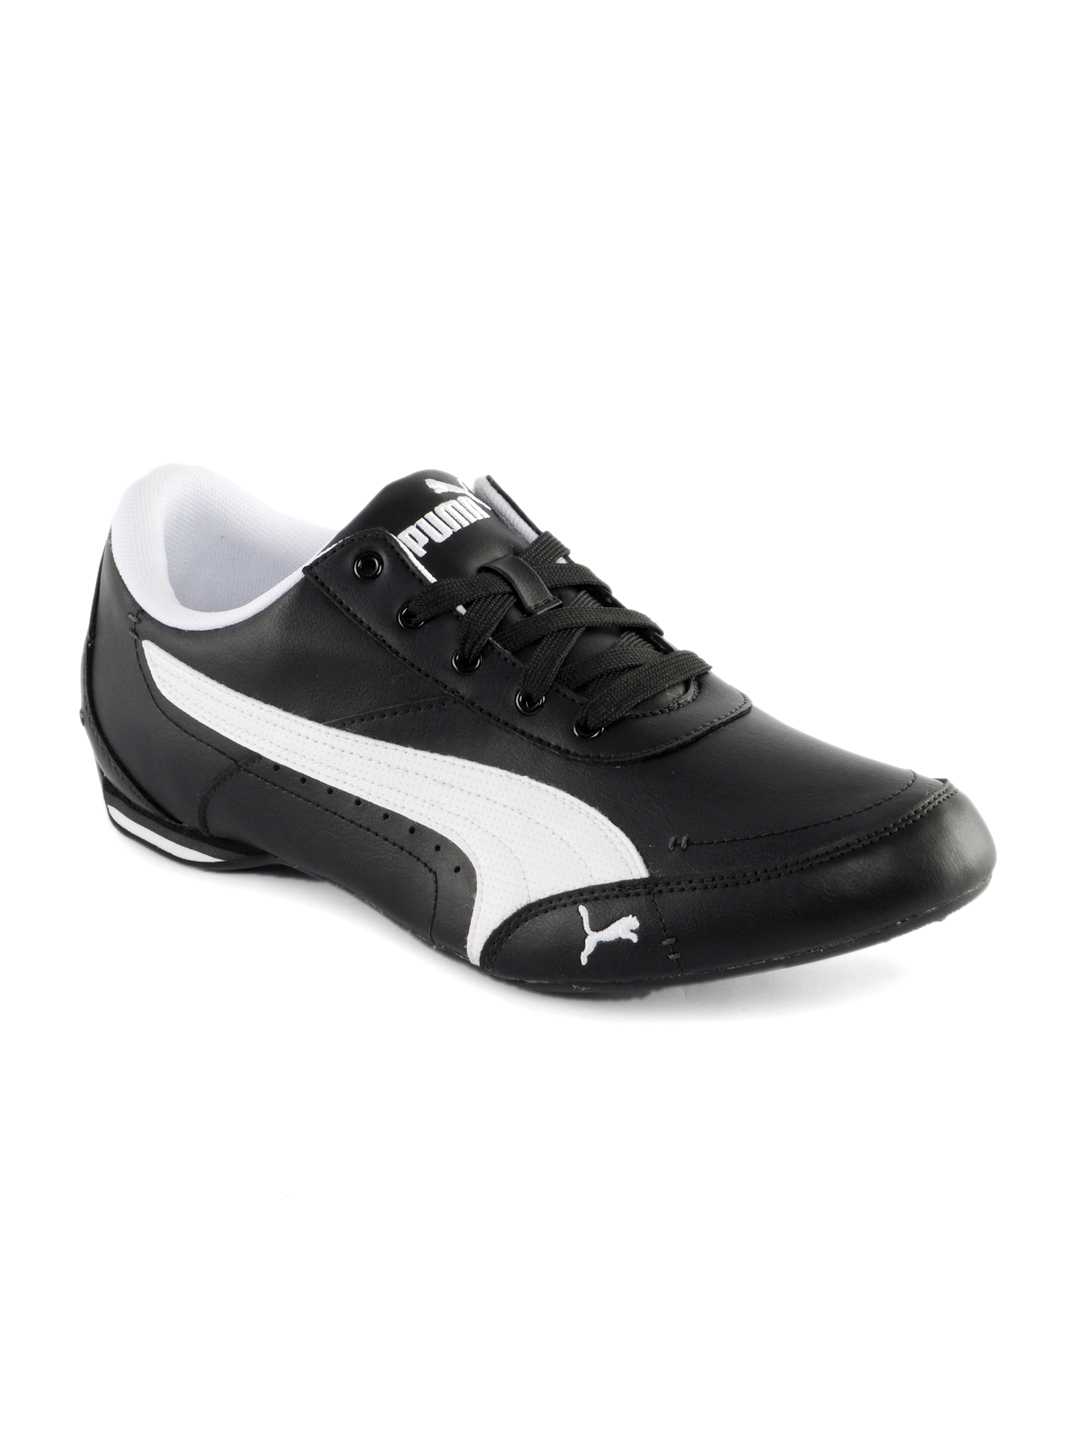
Puma Men Racer Black Shoes
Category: Footwear / Shoes / Casual Shoes
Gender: Men
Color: Black
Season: Summer 2012
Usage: Casual